Islam in Spain

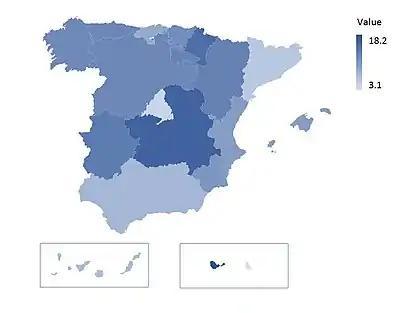
Map showing the distribution of Islamic religious entities per 10k Muslim inhab. among the Autonomous Communities of Spain in 2019

The ethnic background of the Spanish Muslim population has two main nationalities: Spanish and Moroccan, followed by the Pakistani and Senegalese nationalities. Within the foreign-born Muslim population, four geographic zones can be highlighted: the Maghreb, Sahel, the Indian Subcontinent and the Middle East.